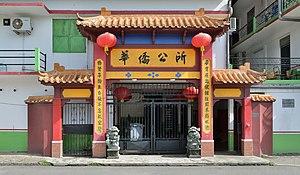
Immeuble de l'association Fa Kiao Kon So des expatriés chinois à Cayenne, place des amandiers, en Guyane.